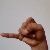
The image shows a hand gesture representing the letter 'J' in Indian Sign Language.